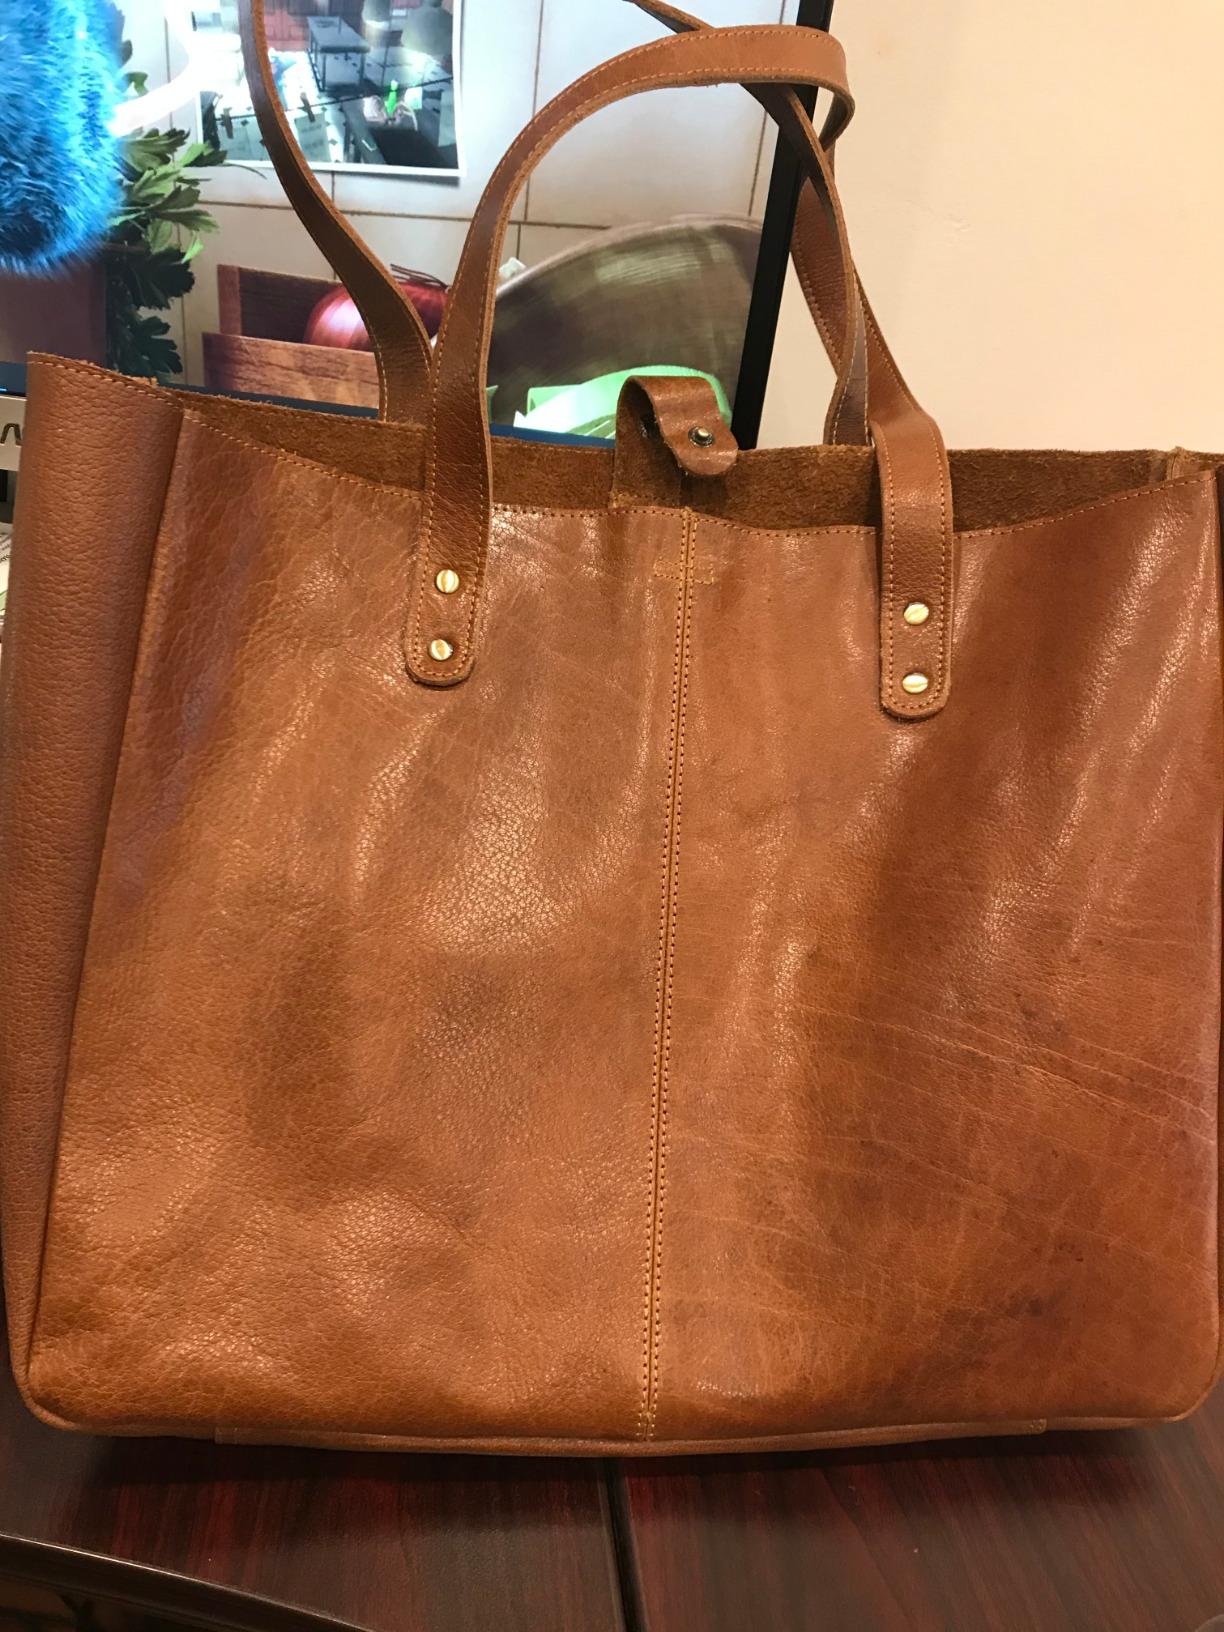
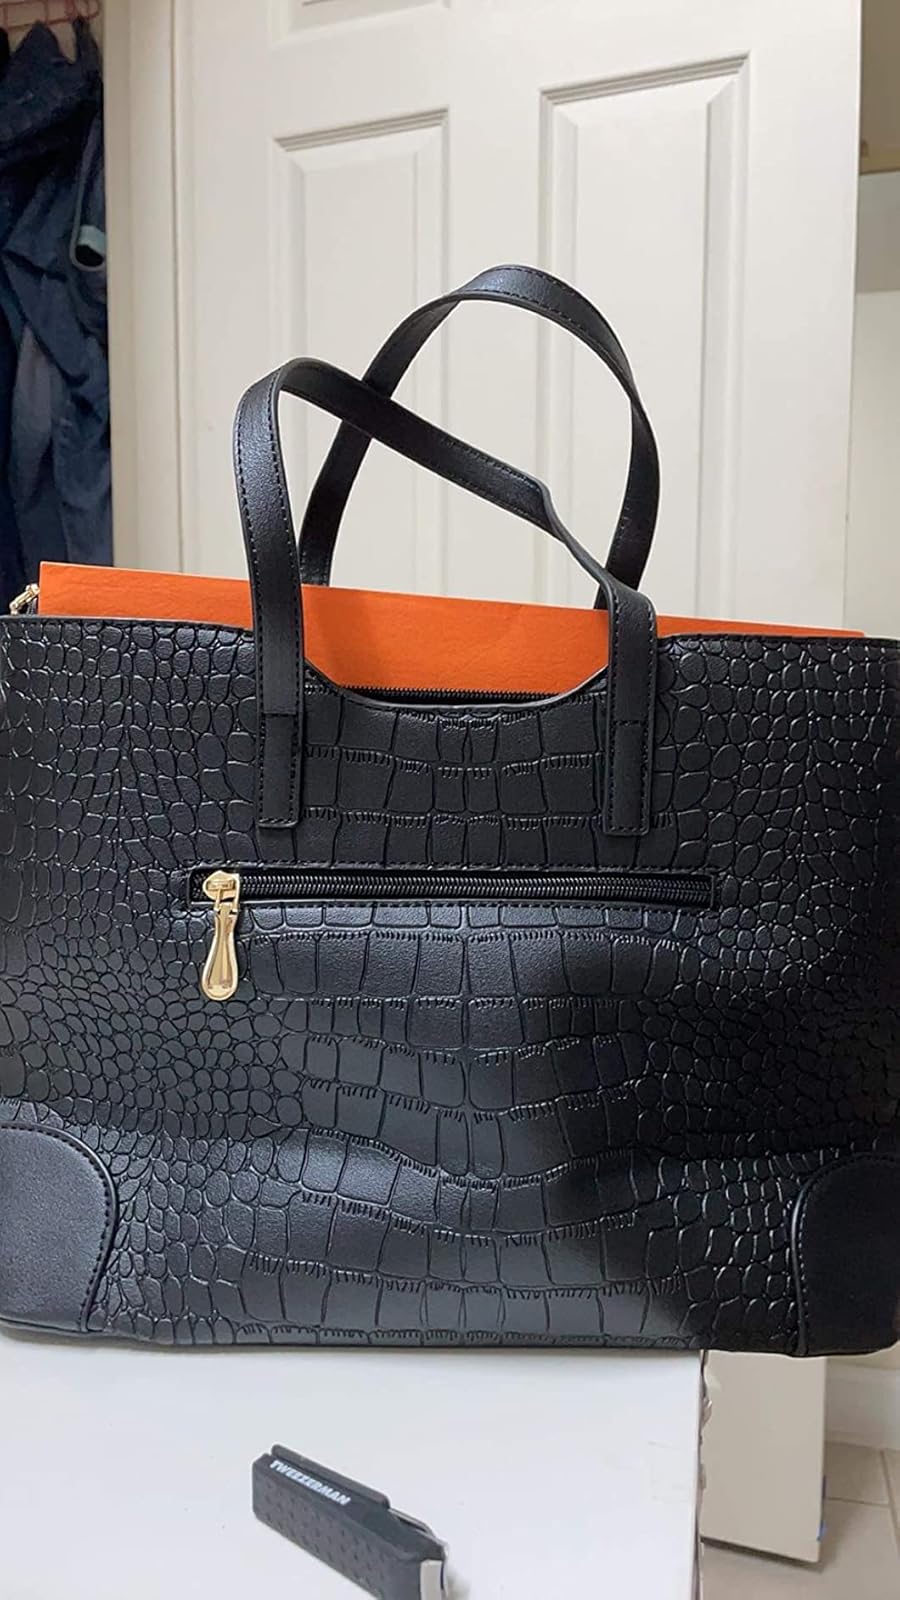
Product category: accessories_handbag
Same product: no